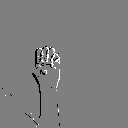
ASL letter: e